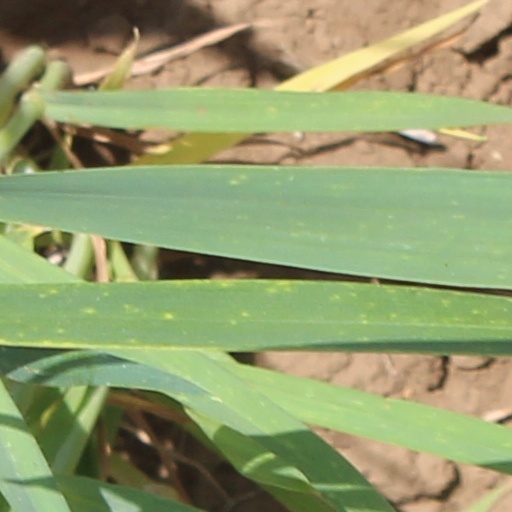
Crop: wheat